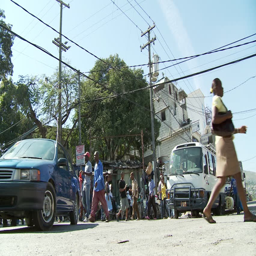
down town at a park in the capital .